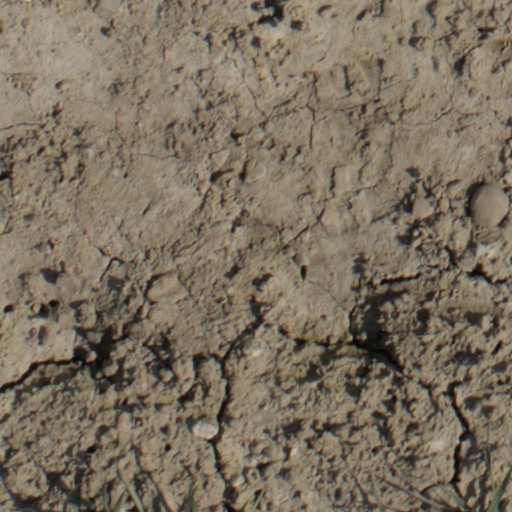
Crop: wheat